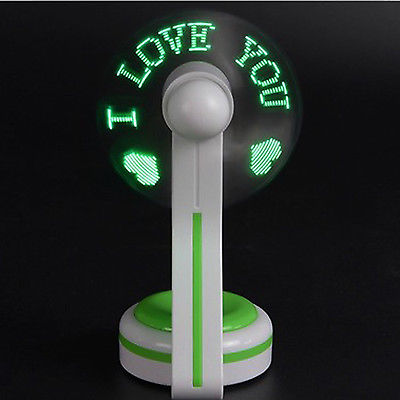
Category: fan